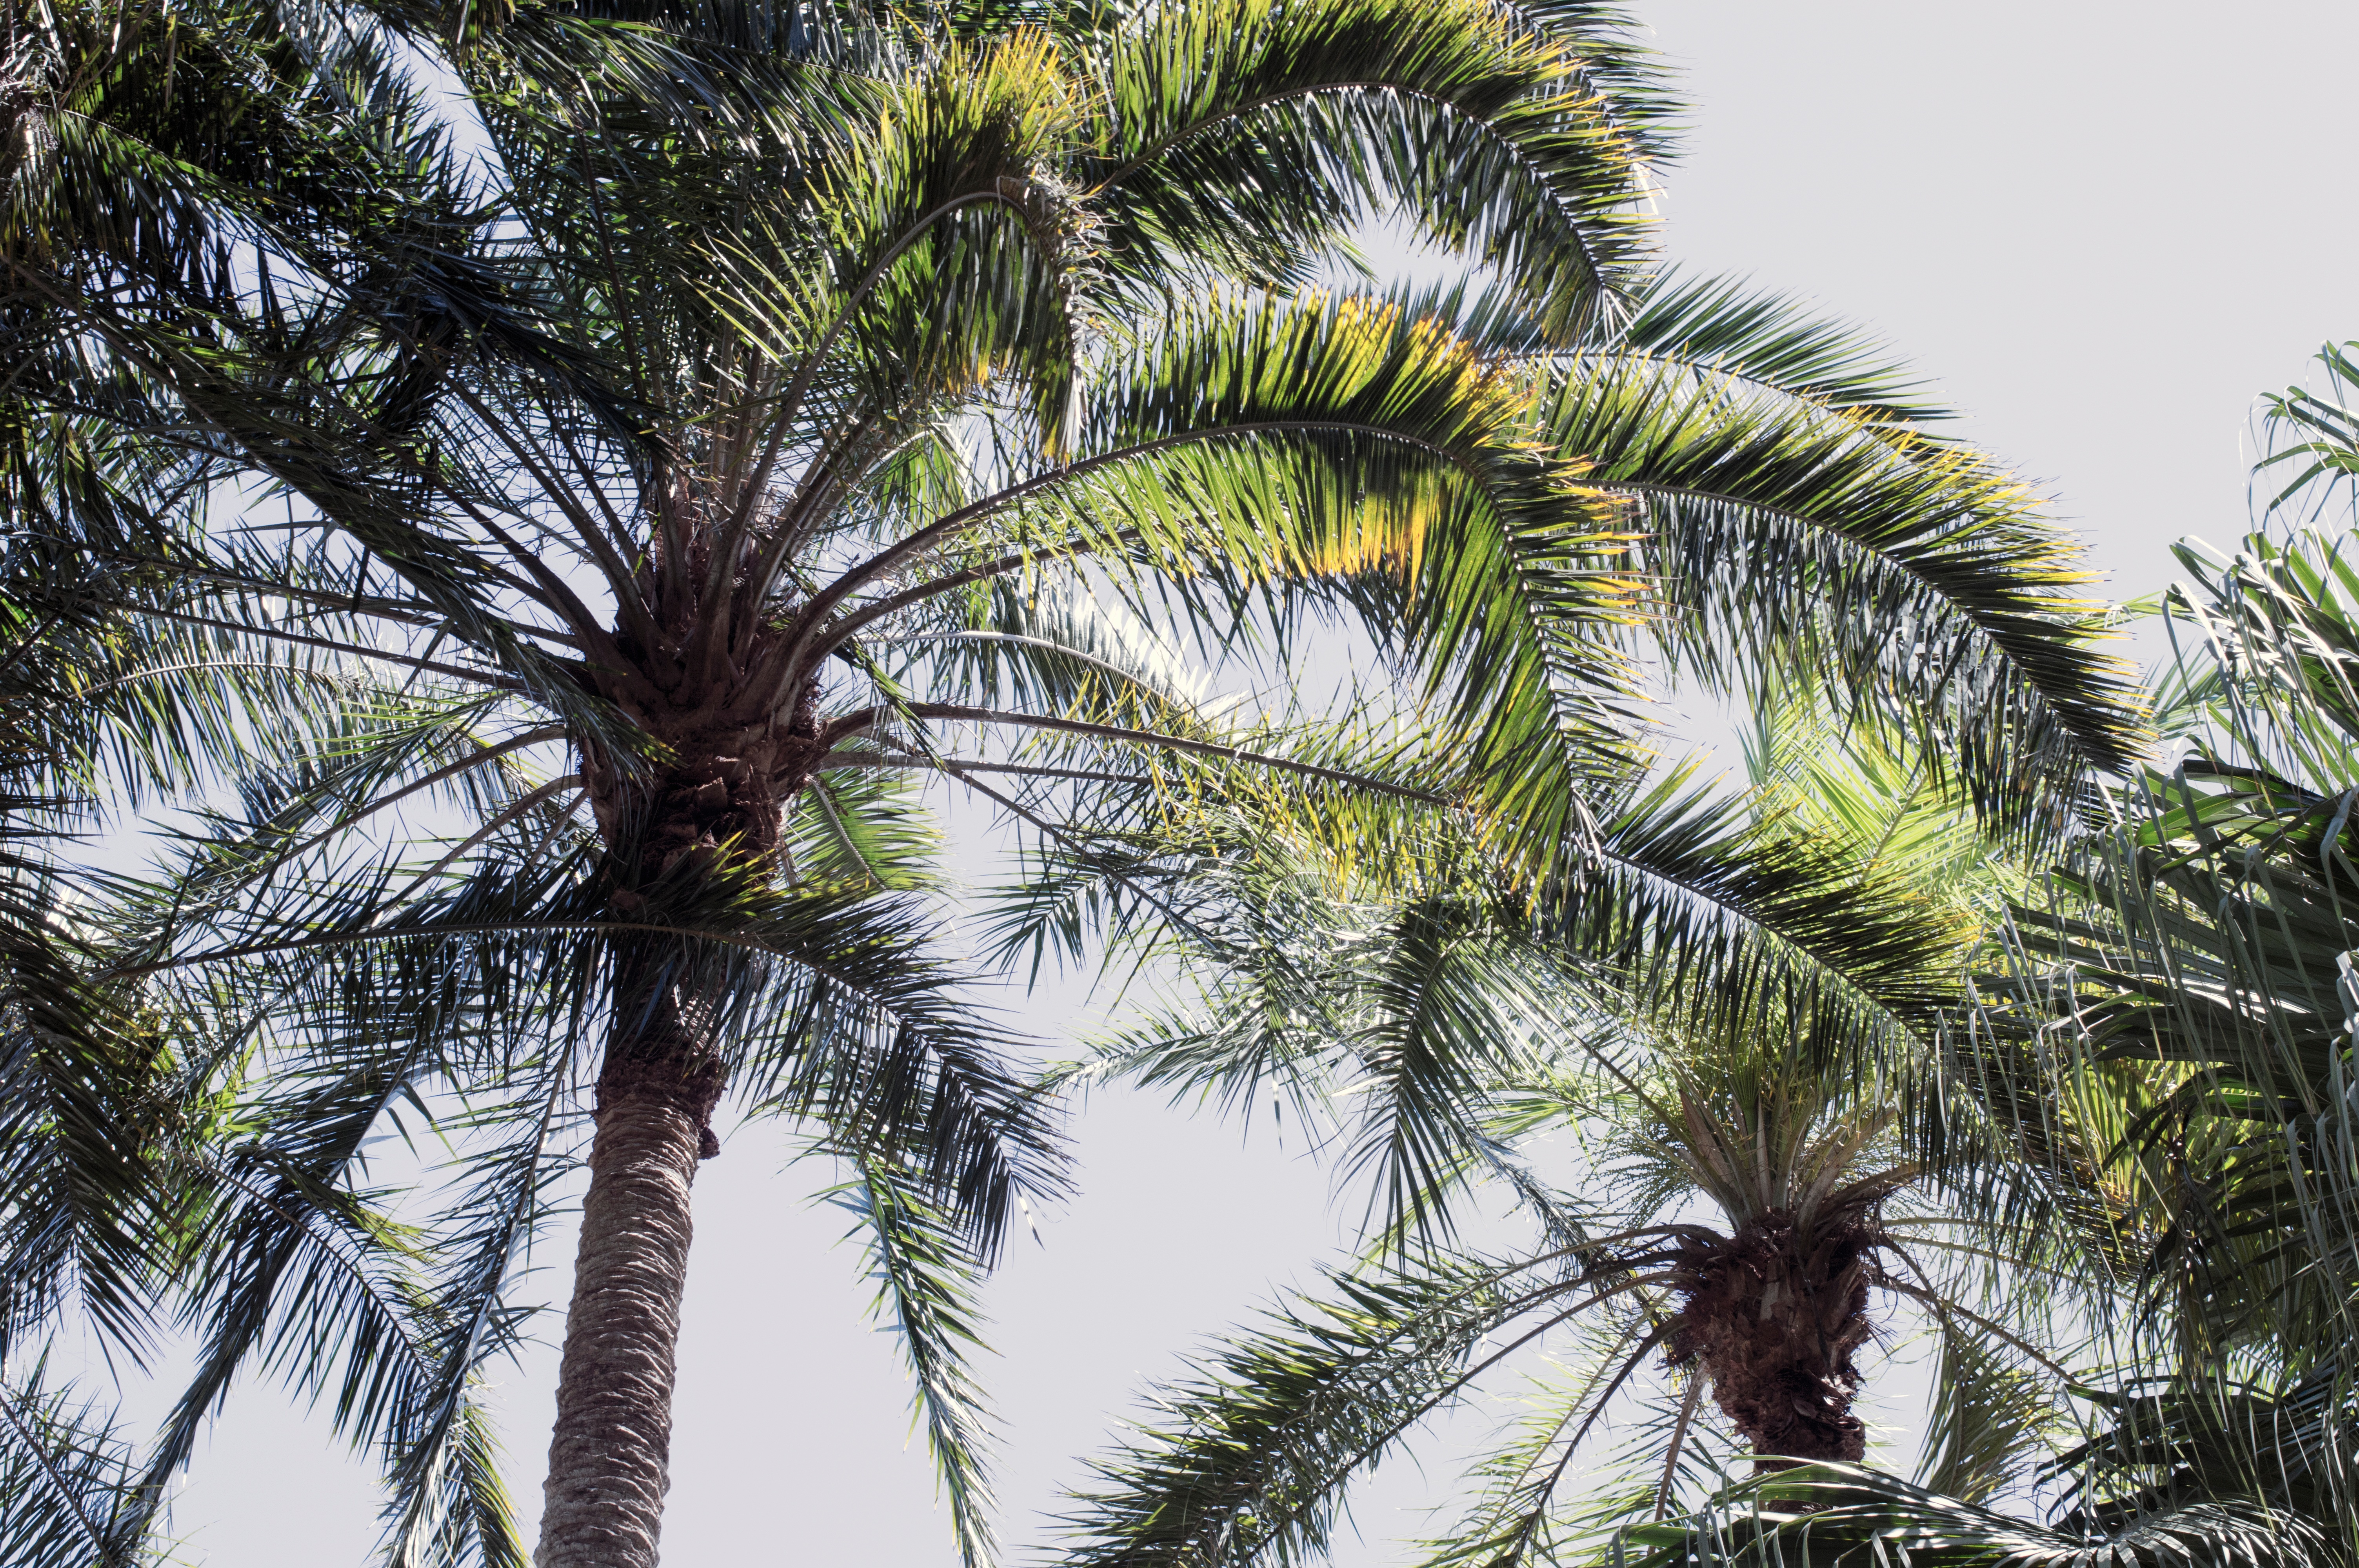
tree, branch, plant, fruit, produce, botany, flora, tropics, flowering plant, date palm, woody plant, land plant, arecales, palm family, borassus flabellifer, elaeis